Self-cultivation

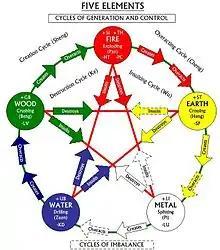
Chinese Philosophy – Five Elements (Cycle of Balance and Control)

Taoism tends to focus on linking the body and mind to the Nature. Taoism advocates the authentic self that is free from legal, social, or political restrictions. It seeks to cultivate an individual's self by healing and emancipating them from the ethical bounds of the human society. Taoism interprets the fortune or misfortune in one's life in terms of one's destiny, which is determined by the person's birth date and time. By avoiding the interference of personal desires and by relating everything to the system of the opposing elements of "yin" and "yang", the cosmology of Taoism aims to keep individuals and everything in the harmonious balance. The explanation of self-cultivation in Taoism also corresponds to the equilibrium of the Five Transformative Phases ( Wu Xing): metal, wood, water, fire, and earth.